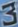
Number: 3